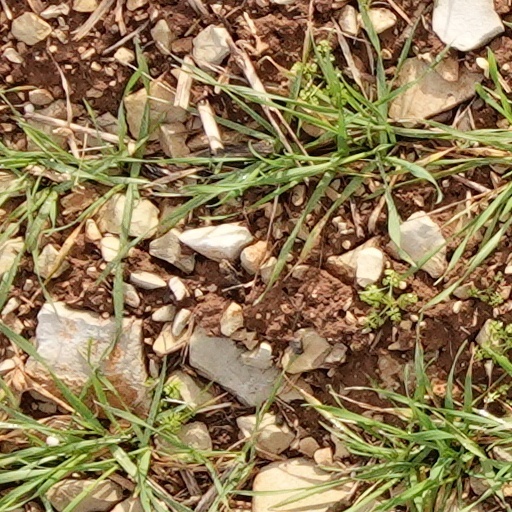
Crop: wheat